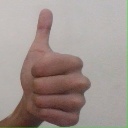
अक्षर: थ